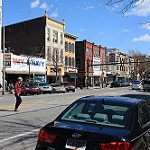
Scene: Outdoor